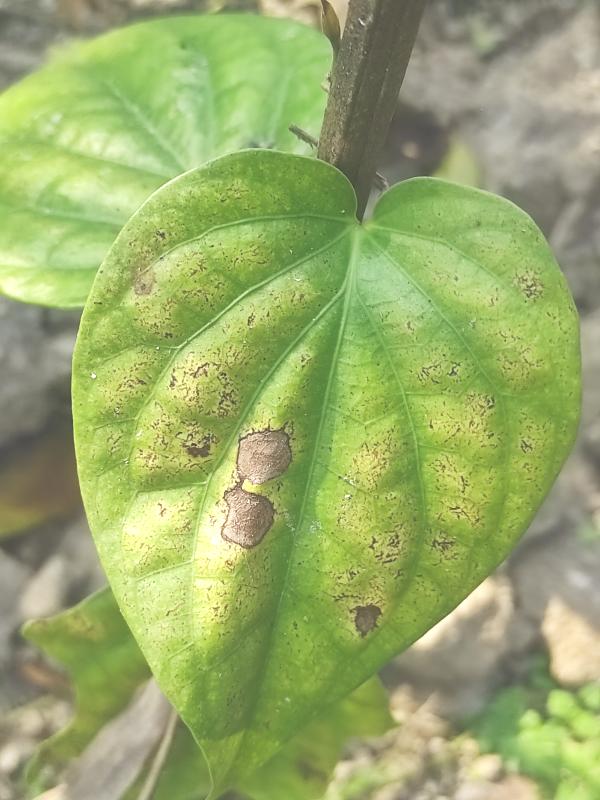
Label: Fungal_Brown_Spot_Disease